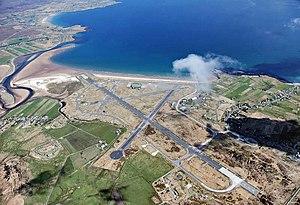
L'aéroport de Stornoway est un aérodrome situé à 2 milles nautiques à l'est de la ville de Stornoway, sur l'île de Lewis, en Écosse.